Tumani Corrah

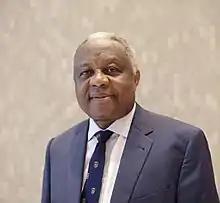
Sir Tumani Corrah KBE MRG

Sir Tumani Corrah, KBE, MRG is a Gambian clinician whose fields of research include tuberculosis, HIV and malaria. Corrah is Director of the Africa Research Excellence Fund (AREF) and Director, Africa Research Development, Medical Research Council.